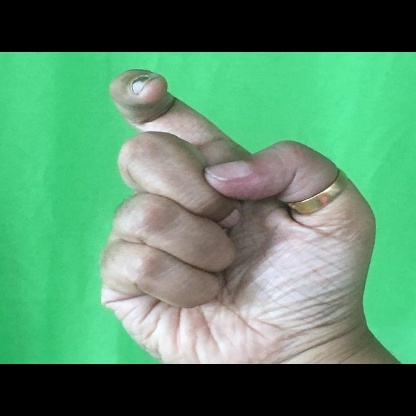
Mudra: Tamarachudam